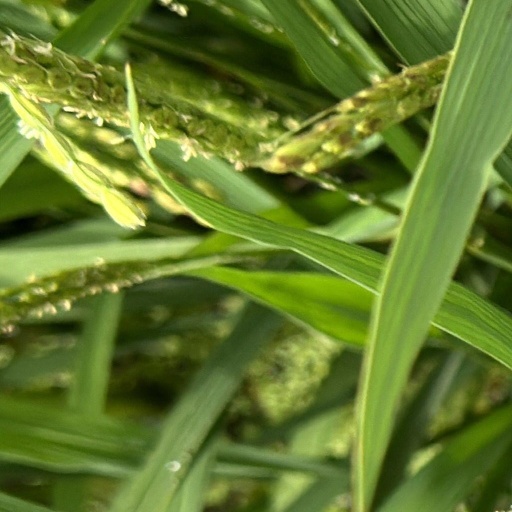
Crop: rice